Grand Prince Hotel Akasaka

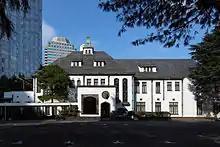
Kitashirakawa Palace

The oldest structure on the property was built as the Kitashirakawa Palace in 1930 as the residence of Yi Un, the last crown prince of Korea. After World War II, the palace was largely used as the residence of the President of the House of Councillors once, later acquired by Kokudo Keikaku Kogyo Corporation (later and Seibu Prince Hotels) in 1952, converted to the Akasaka Prince Hotel, which opened in 1955, with 30 rooms. Extensions were gradually built, culminating in a 40-story tower, added in 1982. Designed by architect Kenzo Tange, the tower was laminated in aluminium. Because of its proximity to Nagatachō Station and the National Diet buildings, it was often used by Japanese politicians for meetings and press conferences. In 2007, the hotel was renamed Grand Prince Hotel Akasaka, following the reorganization of the Prince Hotel Group.